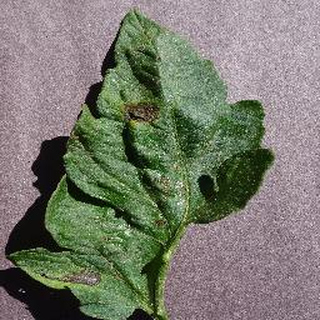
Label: tomato_early_blight